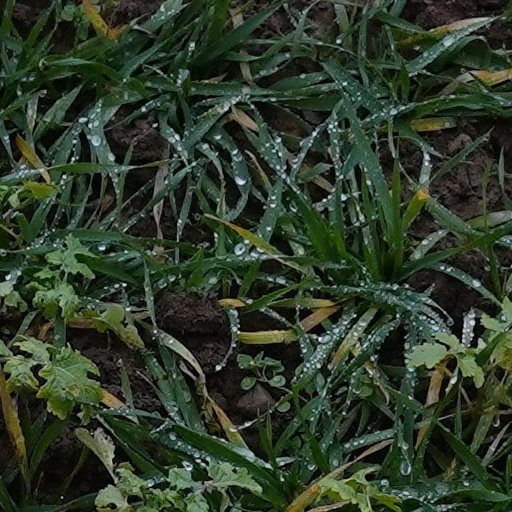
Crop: wheat